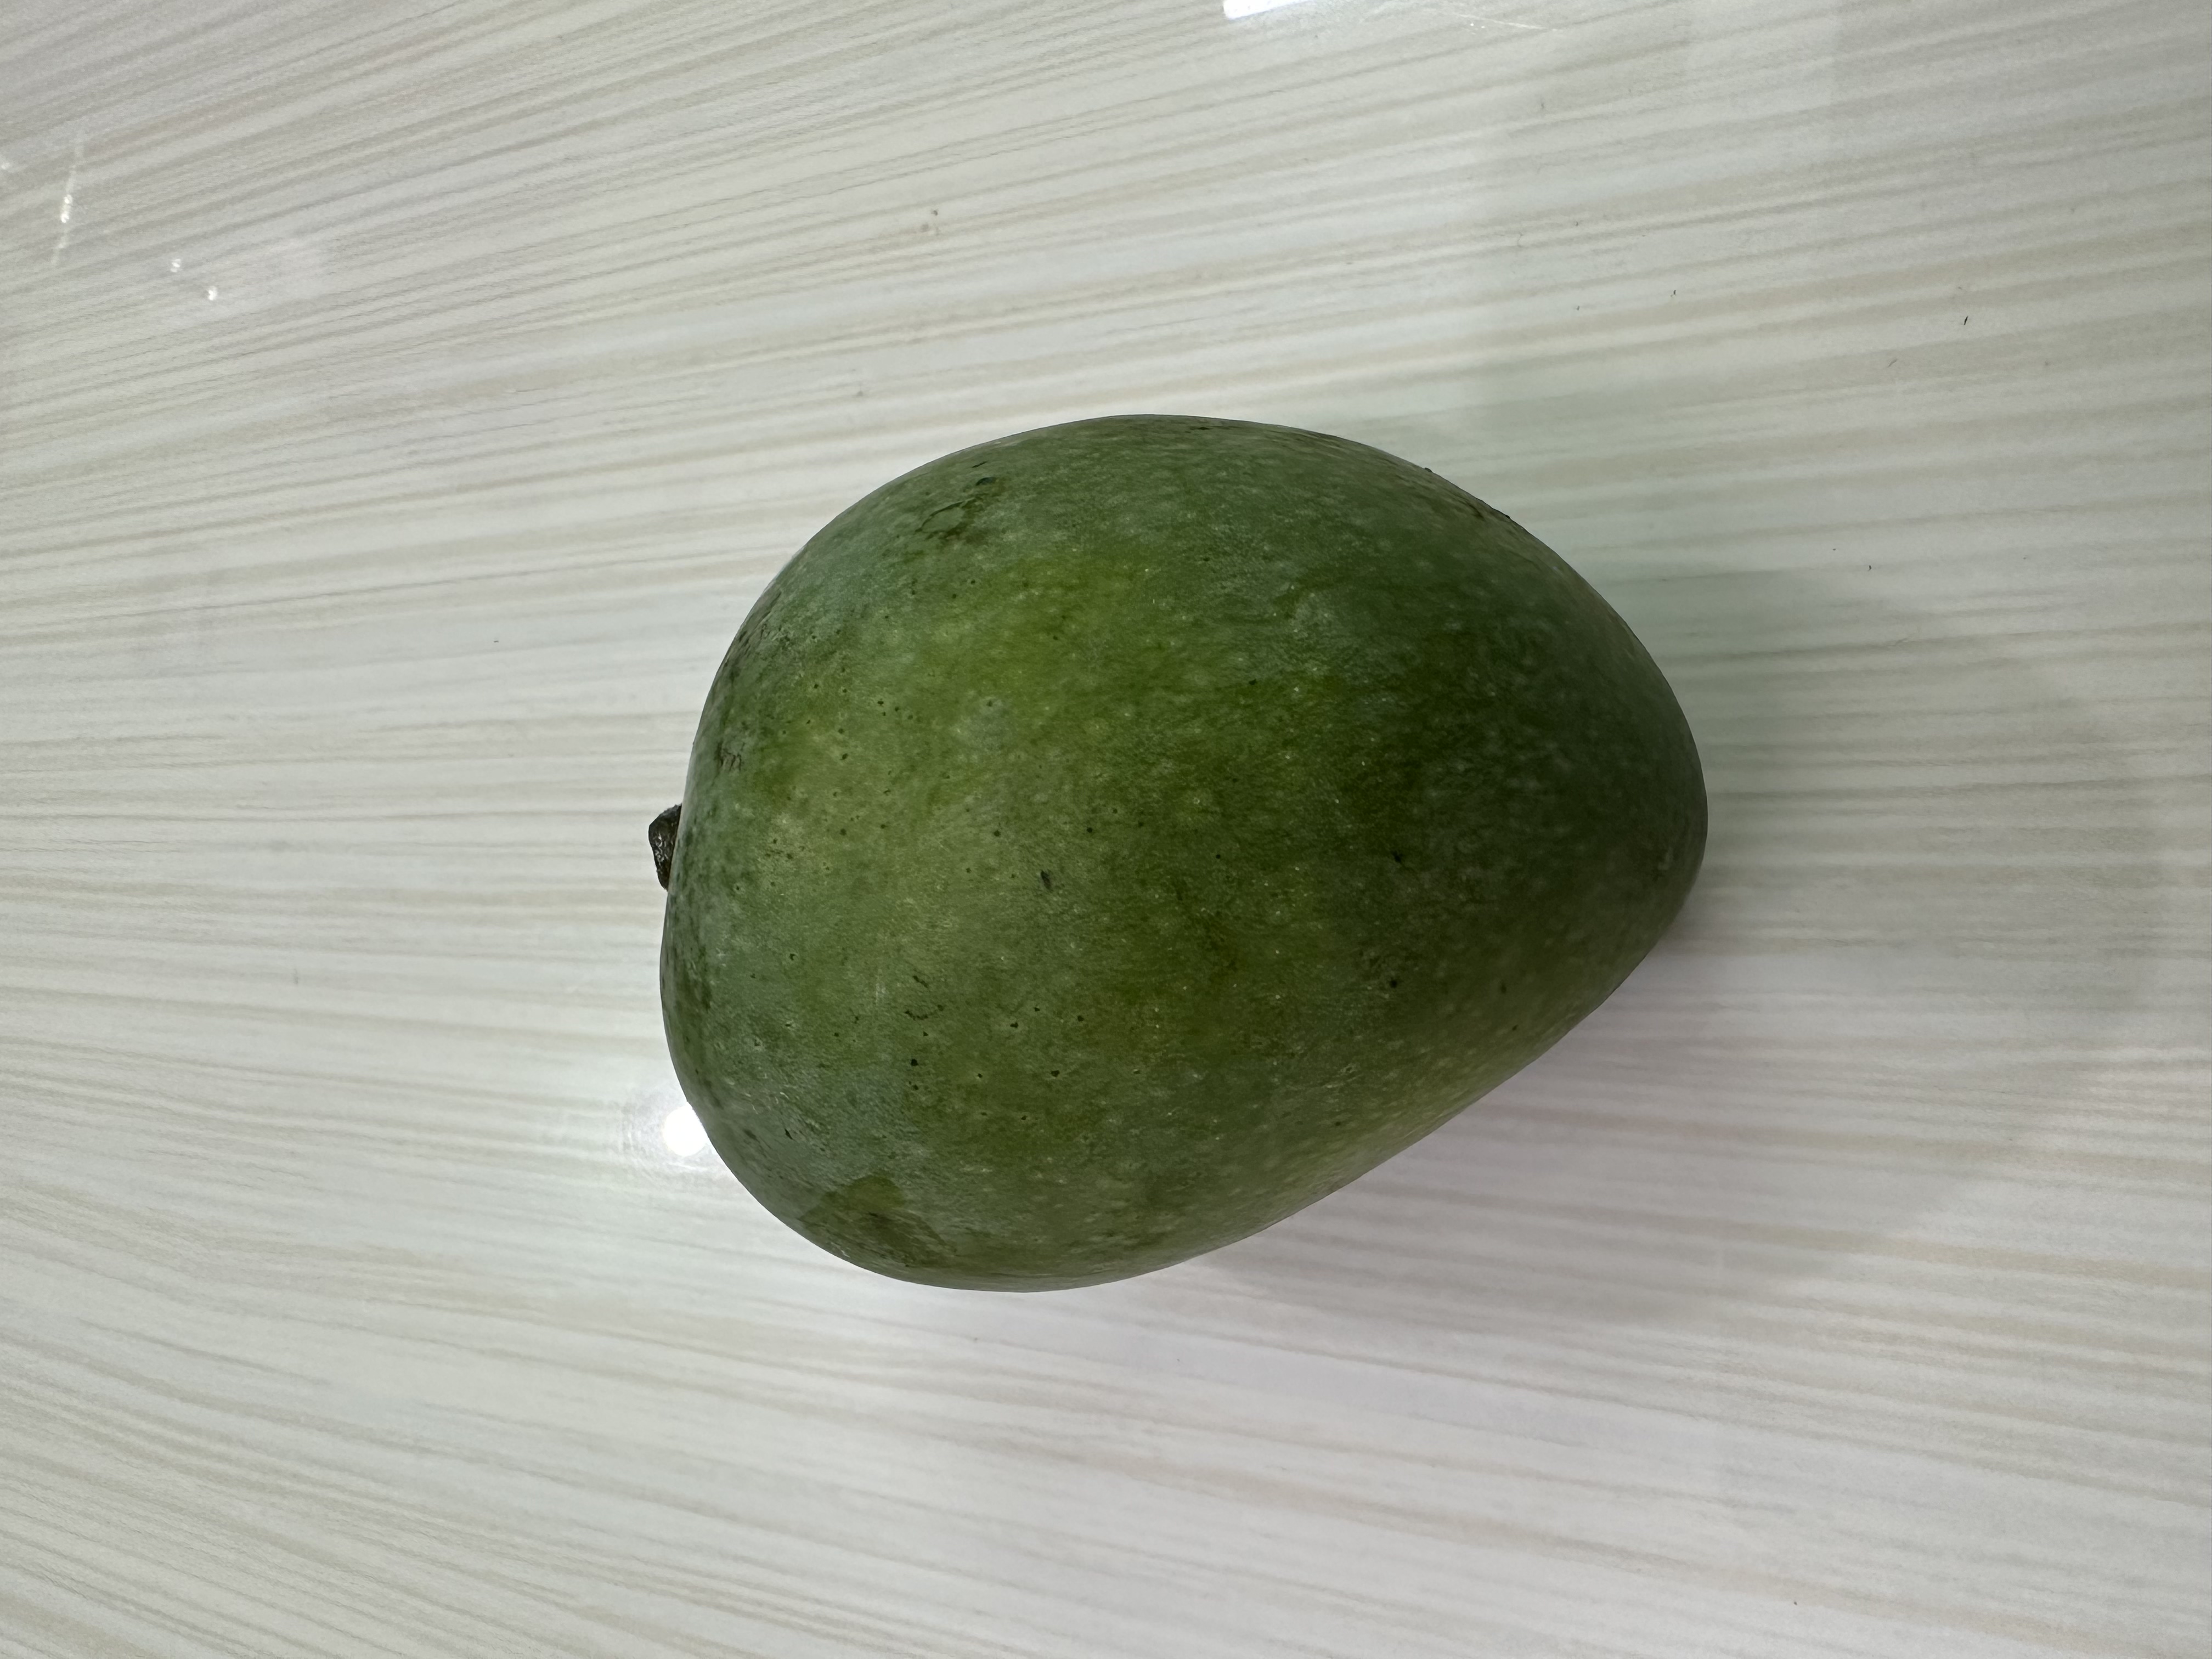
Mango variety: Harivanga